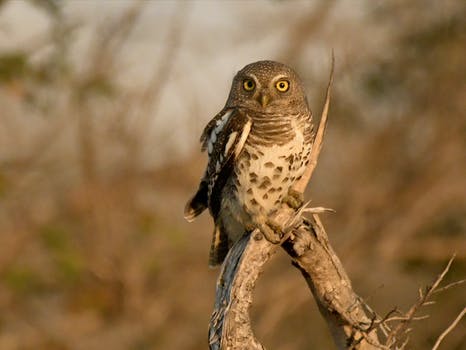
Label: No Watermark